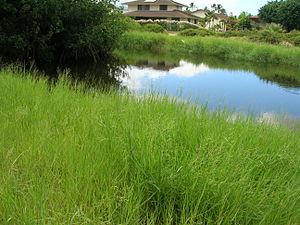
Panicum repens, le panic rampant ou millet rampant, est une espèce de plantes monocotylédones de la famille des Poaceae, sous-famille des Panicoideae, originaire des régions tropicales et subtropicales de l'Ancien Monde.